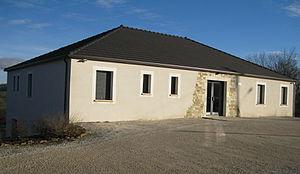
Cabinet de kinésithérapie à Alvignac (Lot, France
Alvignac est une commune française située dans le département du Lot, en région Occitanie. Elle occupe une position géographique favorable entre les grands sites touristiques du nord du Lot : la cité de Rocamadour et le gouffre de Padirac. Ville thermale grâce aux eaux de la source Salmière, elle héberge un casino qui a permis l'amélioration et la création d'infrastructures, comme une maison de santé, qui dynamisent les commerces et services de la commune.